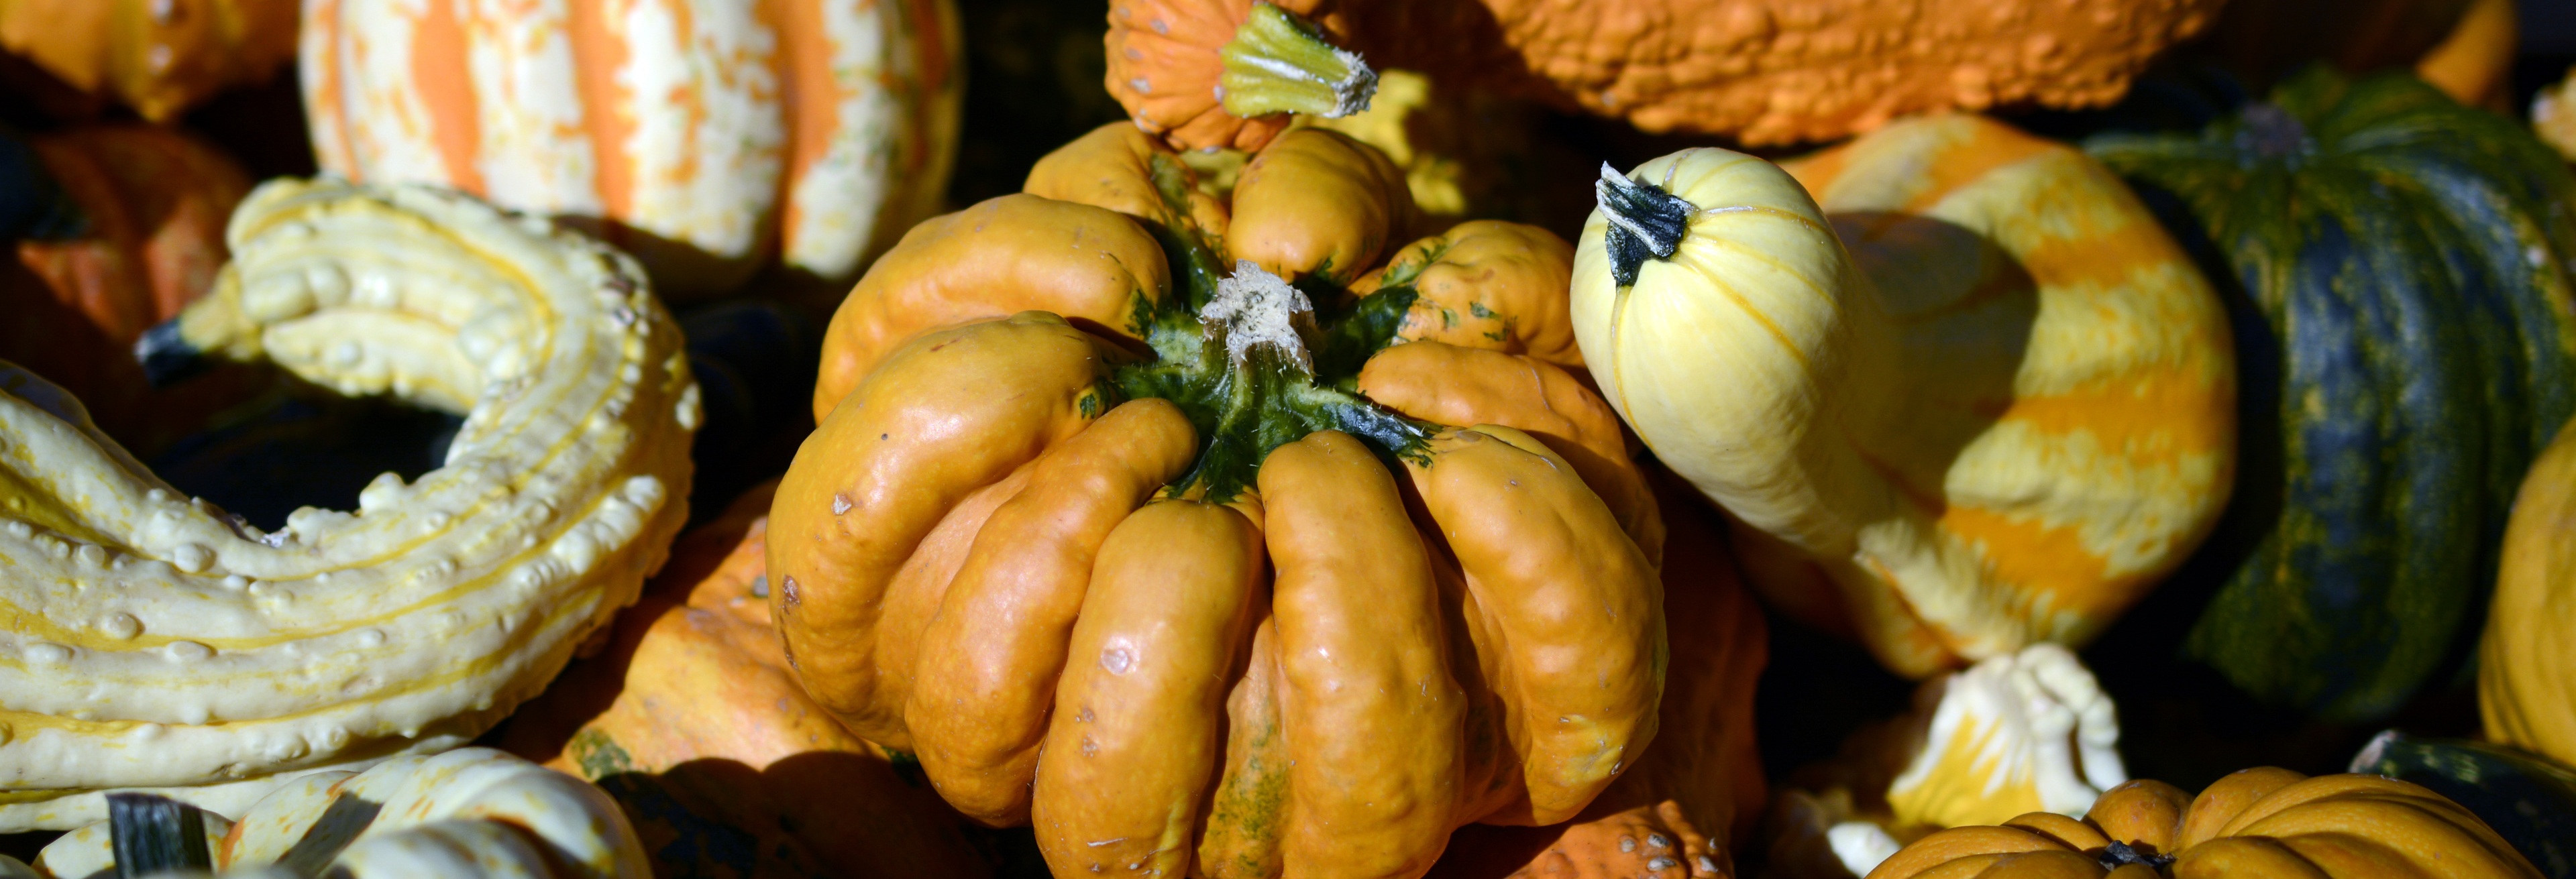
nature, structure, plant, white, decoration, orange, food, green, harvest, produce, vegetable, banner, autumn, pumpkin, halloween, yellow, gourd, nap, stalk, thanksgiving, decorative, vegetables, stripes, calabaza, carving, cucurbita, autumn decoration, autumn motives, flowering plant, header, head image, winter squash, land plant